Mason Welch Gross

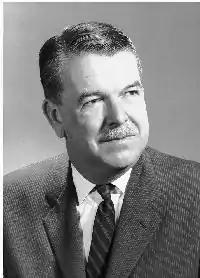

Mason Welch Gross (June 3, 1911 – October 11, 1977) was an American television quiz show personality, philosopher and academic. The namesake of Mason Gross School of the Arts, he served as the sixteenth President of Rutgers University from 1959 to 1971.